Pablo Pagis

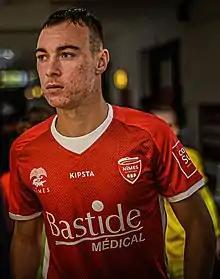
Pagis in 2022

Pablo Pagis (born 29 December 2002) is a French professional footballer who plays as a forward for club Lorient.